46 West 55th Street

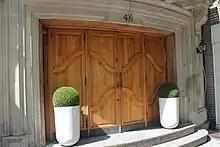
Entrance doorway

46 West 55th Street had originally been designed by Thomas Thomas as part of the grouping of rowhouses at 44–52 West 55th Street. Edward Lippincott Tilton redesigned the house between 1903 and 1904 in the neoclassical style. It is one of two rowhouses known to have been altered by Tilton, the other being at 132 West 72nd Street on the Upper West Side. The first four stories of the house are slightly bowed outward onto 55th Street. The first story on 55th Street is made of limestone, while the other stories are clad with red and black bricks in Flemish bond. The western and eastern facades are clad with red brick and contain stone parapet walls at the top.